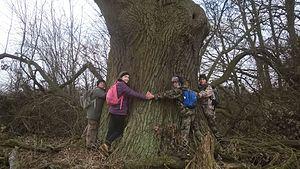
Monument naturel poussant dans la commune de Szprotawan près de Borowina, en Pologne